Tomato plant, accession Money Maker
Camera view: horizontal (90 deg, fisheye); turntable rotation: 90 degrees
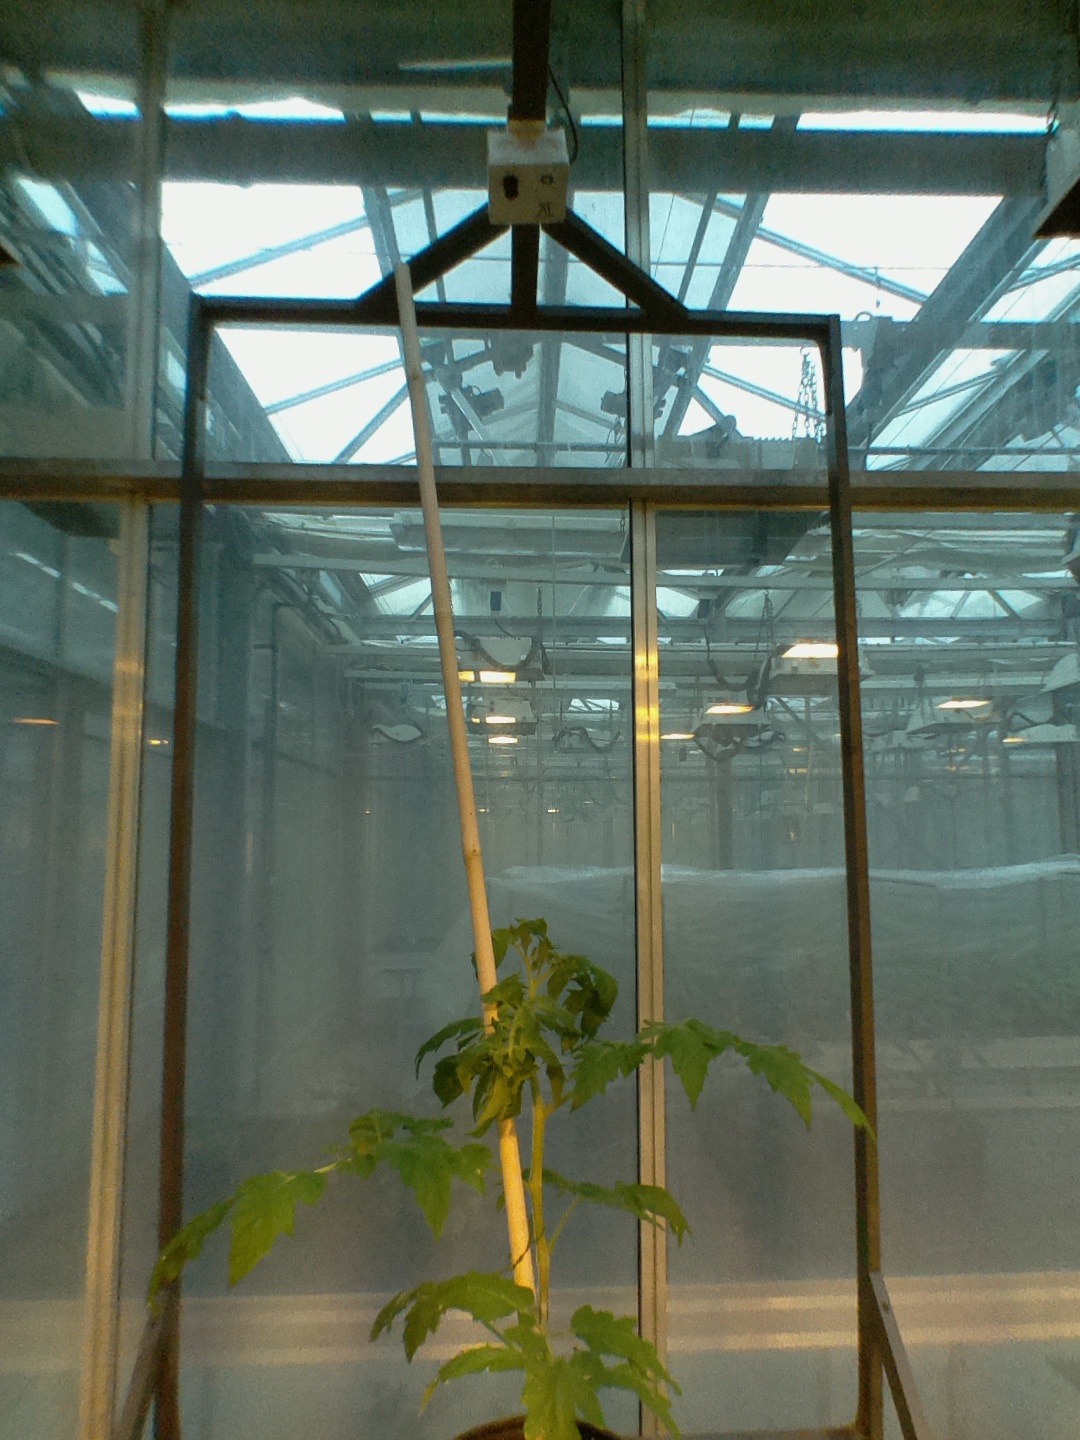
BBCH growth stage 14: 8 of true leaves visible